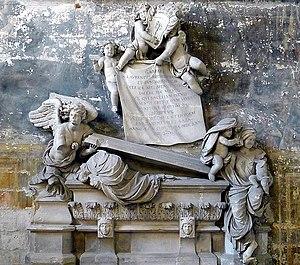
Eglise Saint-Trophime (tombe de l'archevêque Gaspard du Laurens) - Arles (Bouches-du-Rhône, France)
Gaspard du Laurens fut abbé de Sénanque, puis de Saint-Pierre de Vienne en 1597 et archevêque d'Arles de 1603 à 1630. Ses armes sont d'or, en laurier de sinople, au chef d'azur chargé de trois étoiles d'or.
Cette liste recense les gisants situés en France.
La cathédrale Saint-Trophime d'Arles est une église romane de la ville d'Arles située place de la République. Bâtie sur des vestiges de l’Antiquité tardive à partir de 1100, c’est l’un des plus importants édifices du domaine roman provençal.
Jean Dedieu baptisé à Arles le 6 octobre 1645 et mort dans la même ville le 31 mai 1727 est un sculpteur français. Il est le frère de Pons Dedieu, également sculpteur qui sera le grand-père du peintre Antoine Raspal et l'arrière-grand-père d'un autre peintre arlésien : Jacques Réattu.